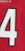
Number: 4